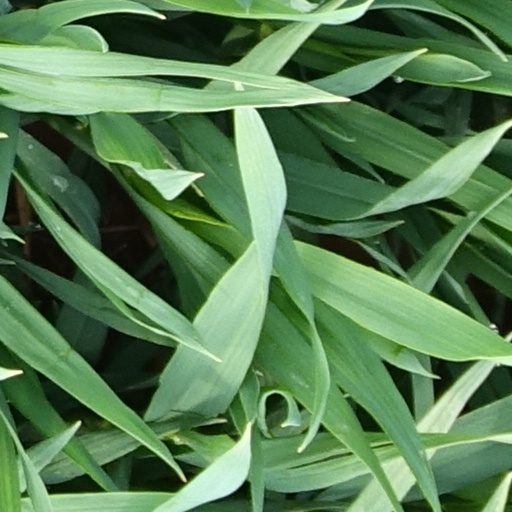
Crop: wheat